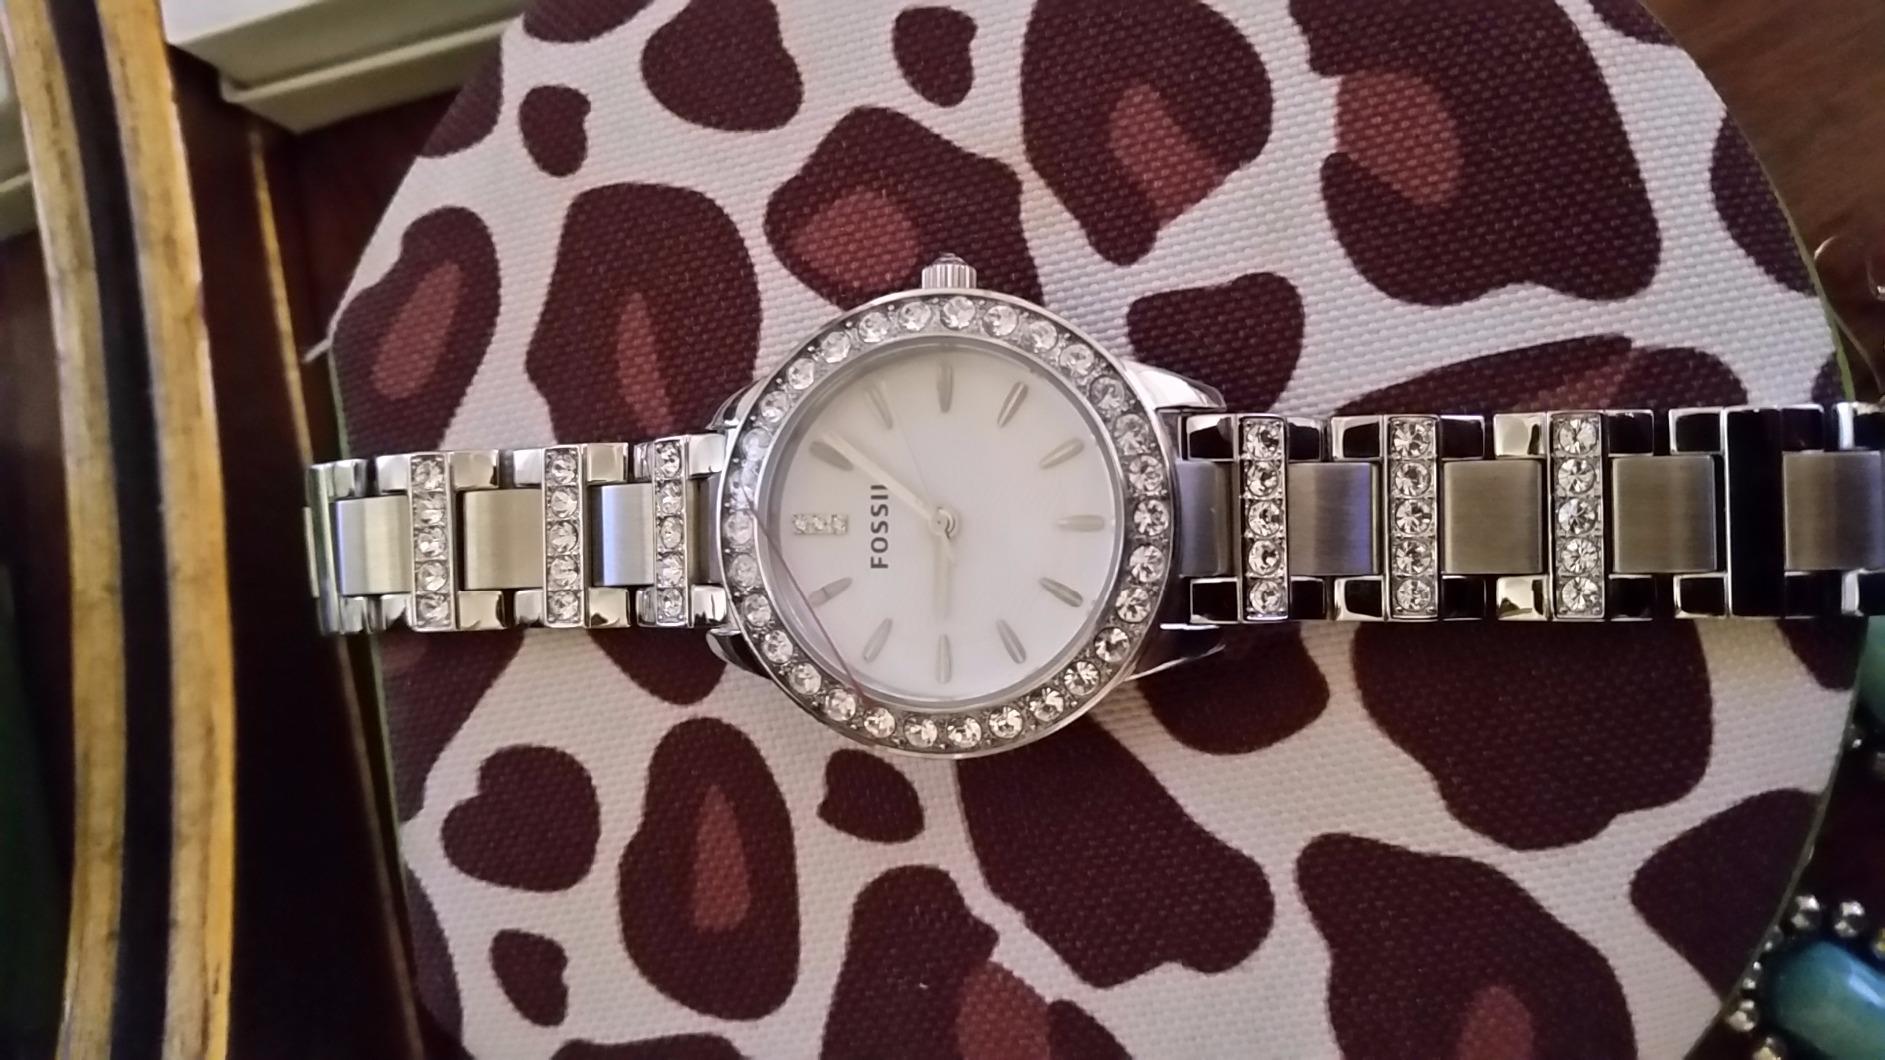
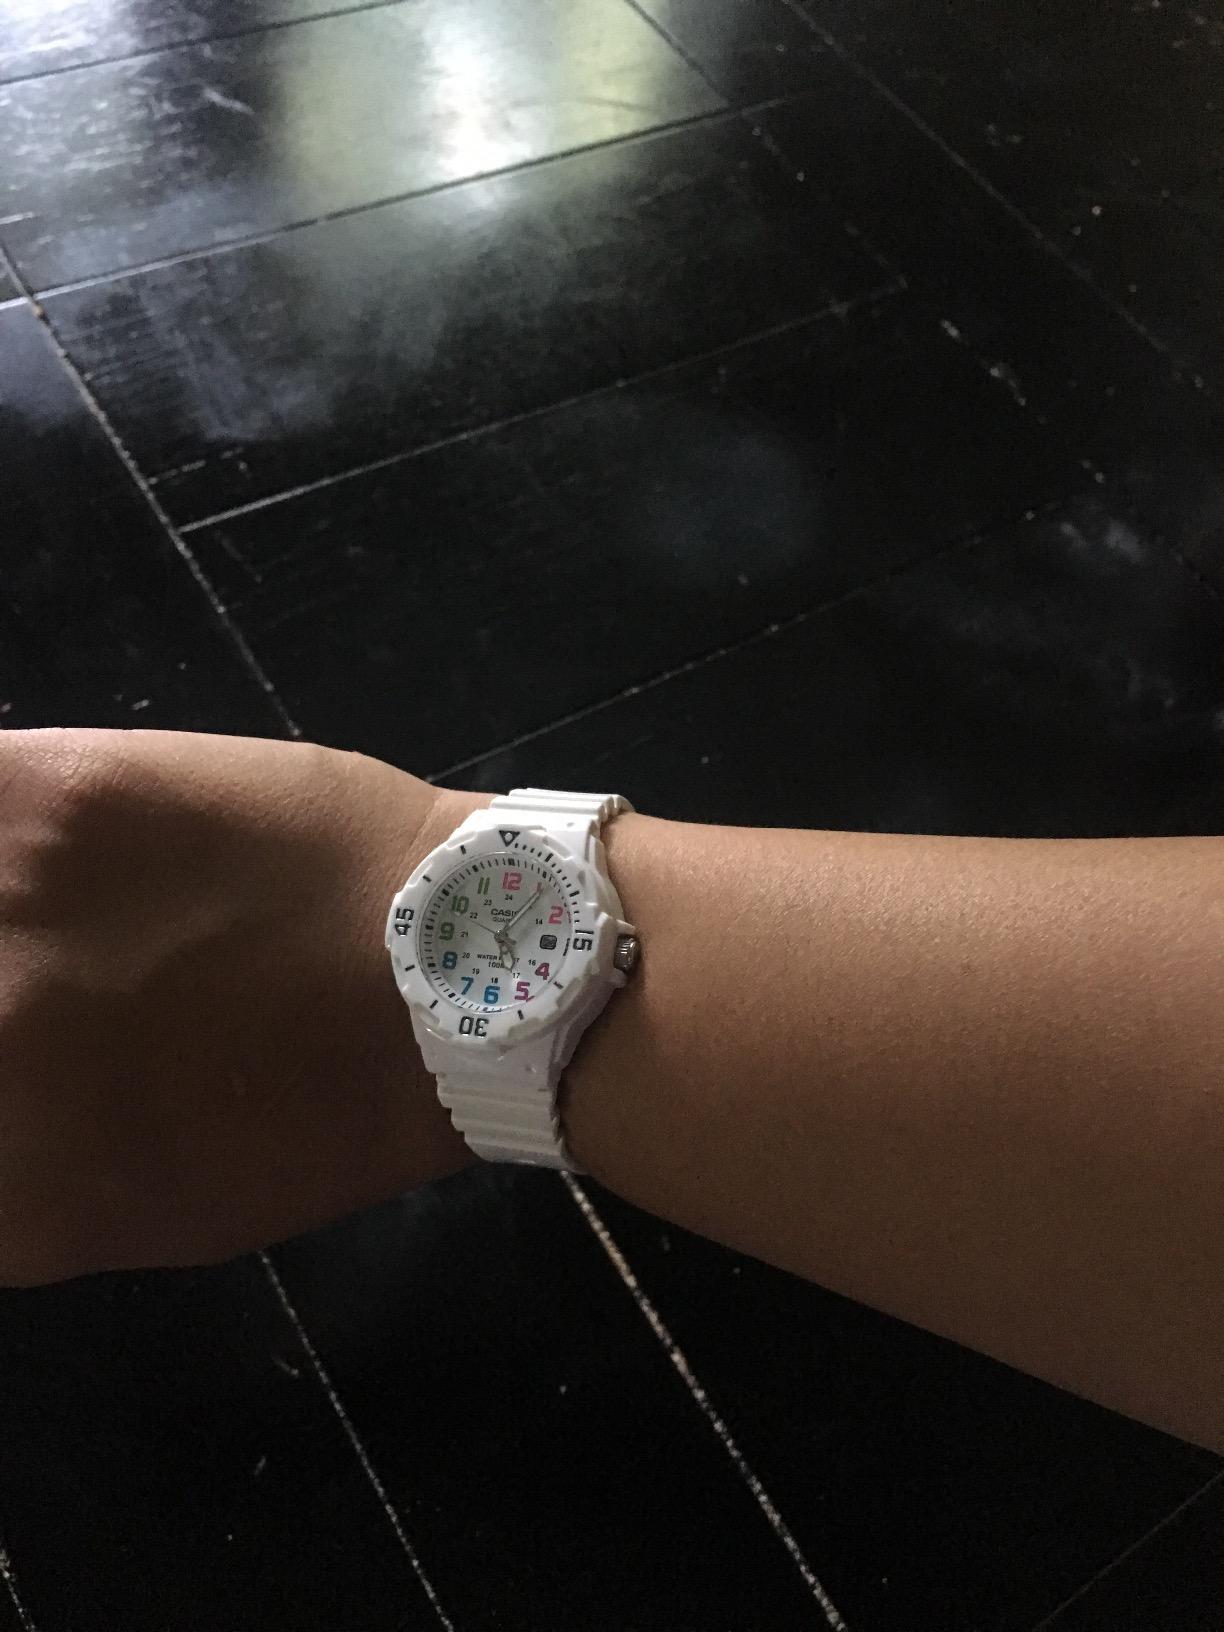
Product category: accessories_watch
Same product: no